Cangnan County

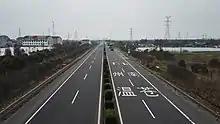
G15 Highway Lingxi

Cangnan has an advantageous location and convenient transportation links. It is located at the intersection of the Yangtze River Delta and Haixi district, in the middle of the mainland's “golden coastline”. Transportation and communication are convenient here because the infrastructure is complete, with the 104 National Highway, Shenhai (Ningbo-Taizhou-Wenzhou) Highway and Wenzhou-Fuzhou railway passing through Xiaguan, Bacao and Yanting, with four ports also connecting the area. Also in use are the Provincial 78 Highway, Longjin Avenue, Century Avenue and Huanhai Road. Cangnan is only 60 kilometres away from Wenzhou Airport, and just 120 nautical miles from the port of Keelung, Taiwan.